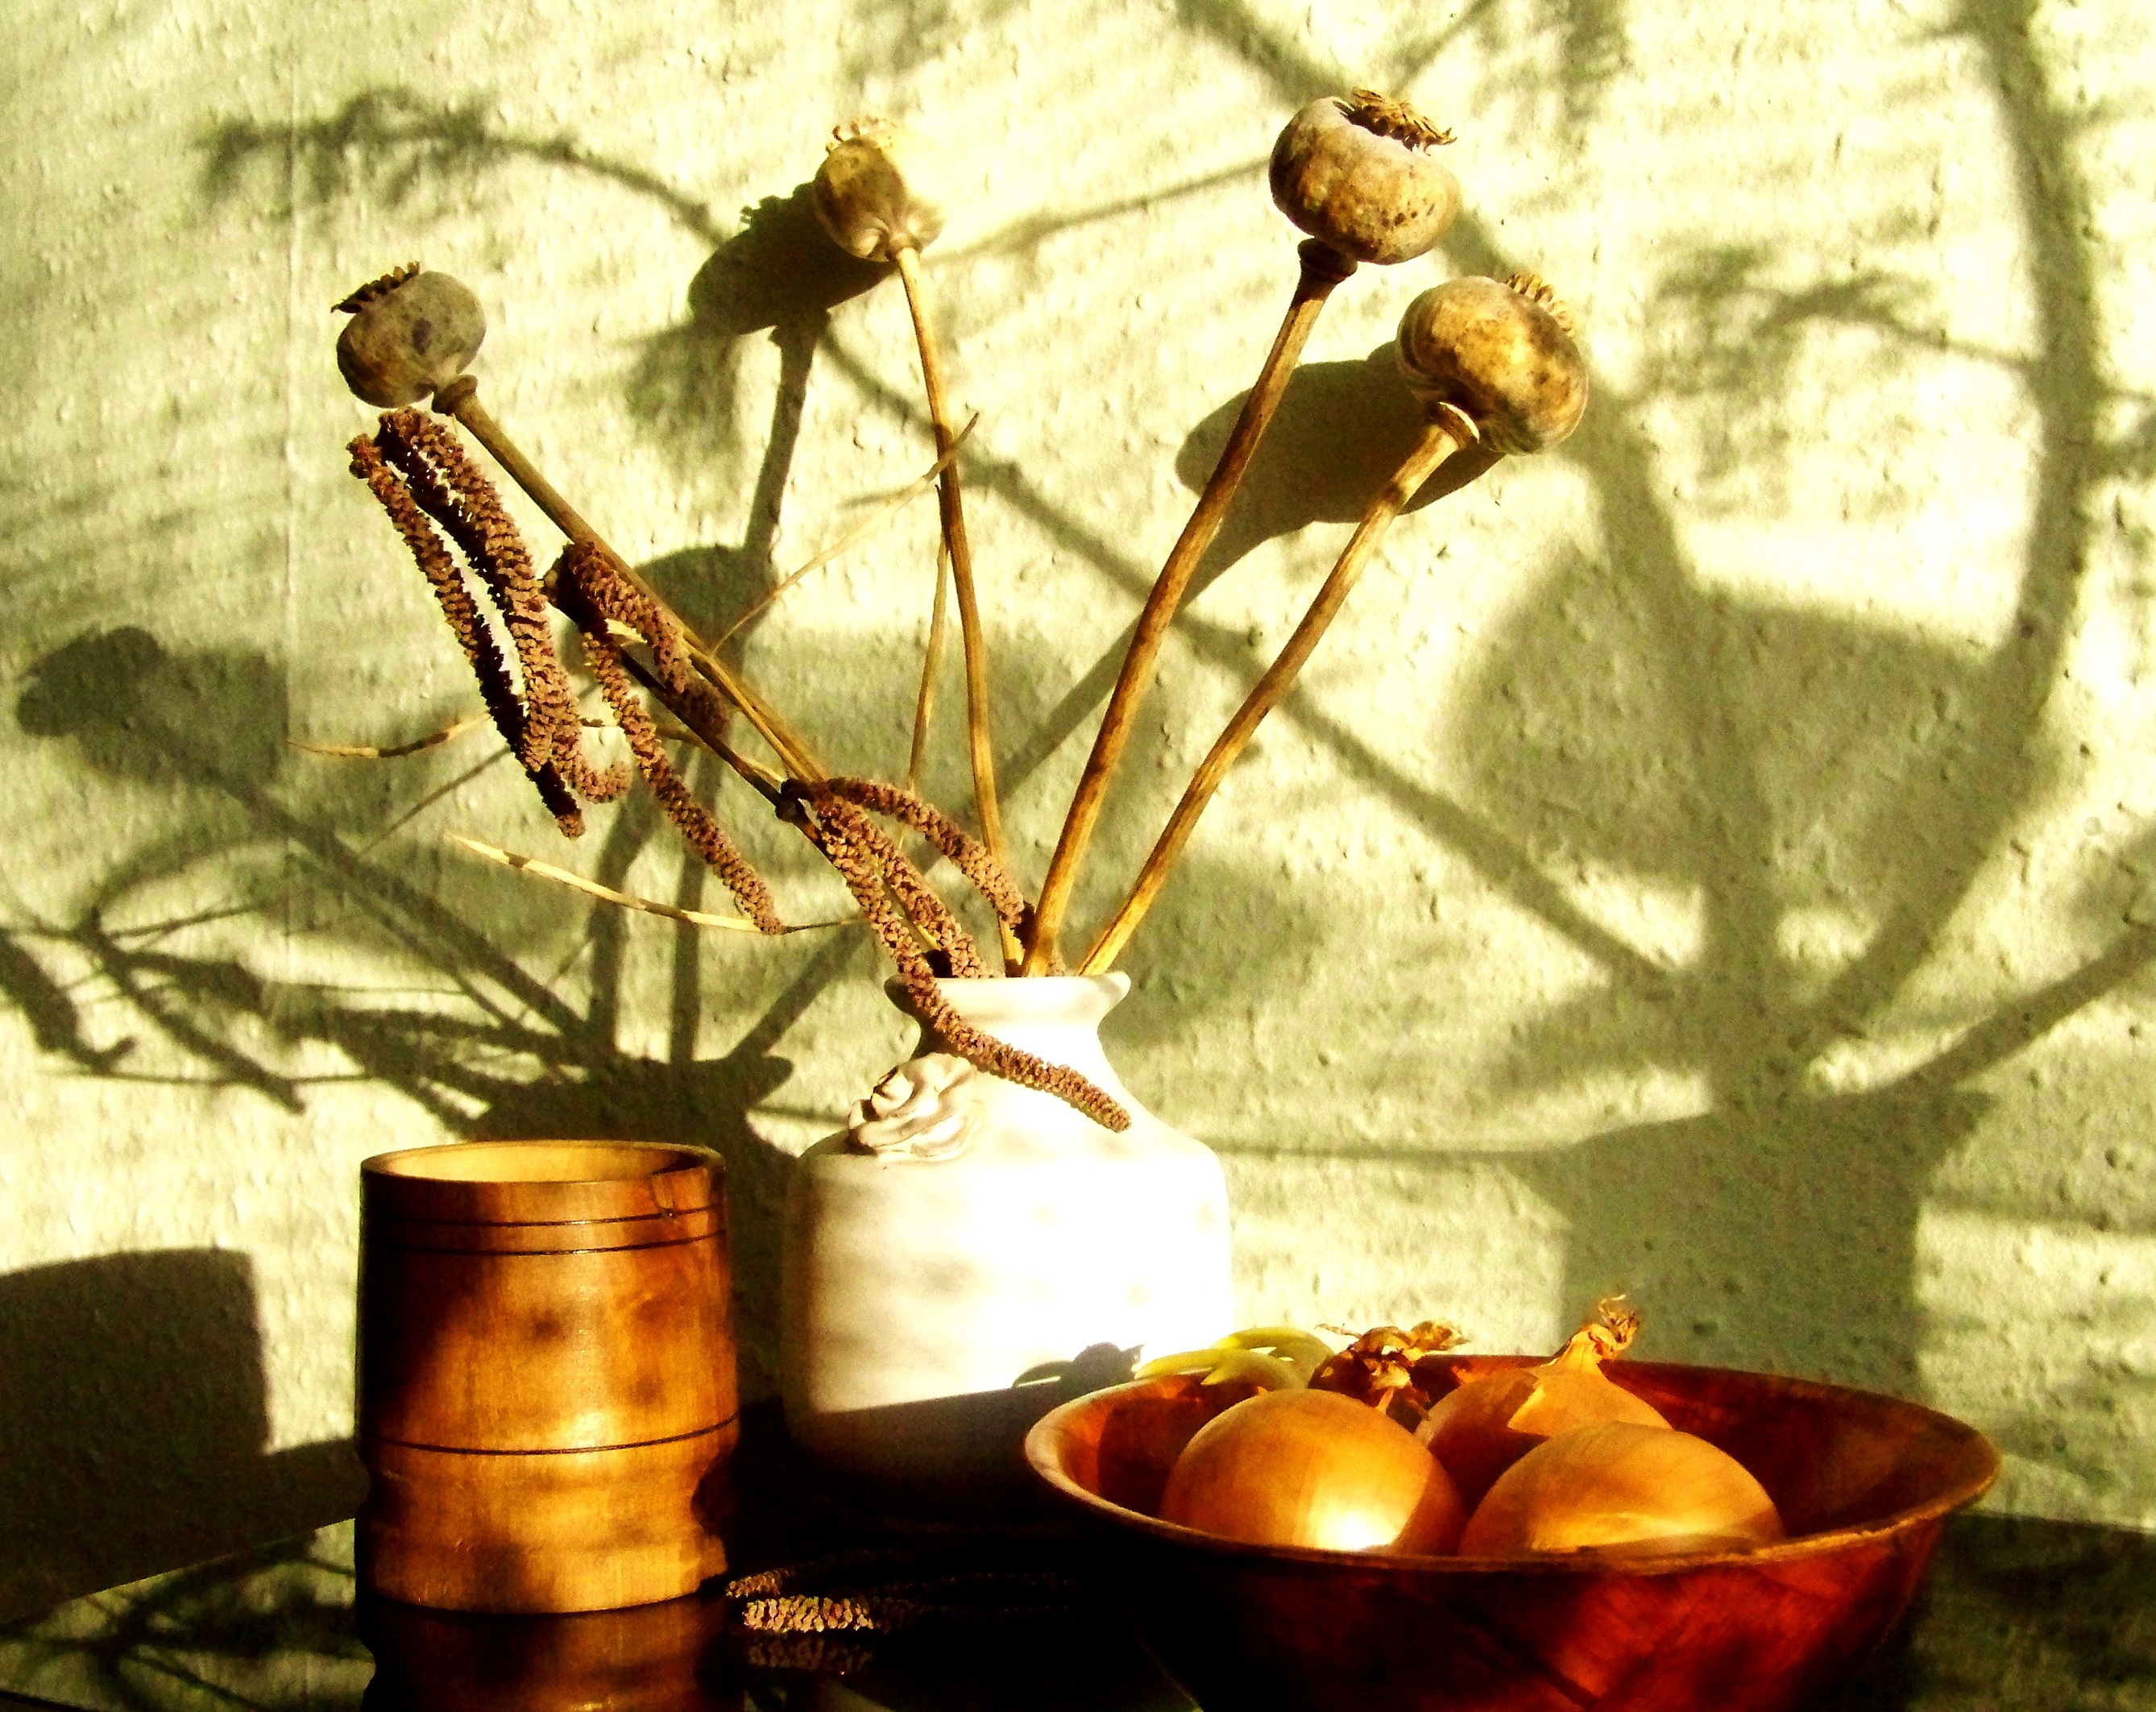
still life, painting, still life photography, stray sunlight, light and shadow play